Meenachil River

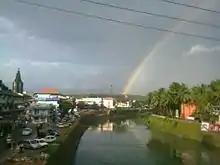
Pala town on the banks of the Meenachil

Meenachil river is the major river in Kottayam district and lakhs of people and many major towns and cities like Erattupetta, Palai, Ettumannur and Kottayam depend on this river for drinking water and water for commercial activities. In earlier days when road transport was not developed much, kettuvalloms used to transport goods through Meenachil up to 2 km above Erattupetta and take agricultural products like copra, spices and wood to Alleppy port. Thousands of farmers use water from the river for agriculture. It is the natural channel for the discharge of rain water into the sea from eastern hills of Kottayam dist. In its banks have come up major cities and commercial centres which also are cradles of the culture of this area of Travancore. Meenachil river water enters the Vembanad lake before reaching the sea and has a major share in shaping the water bodies in and around Kottayam towards western coast and the backwaters. During monsoon the river can be full or flooding the nearby low-lying areas on many occasions. People who live near the river and its tributaries indeed are deeply concerned about the decline of the river's water retention capacity due to loss of tree cover, top soil loss and excessive legal and illegal sand mining and also the serious water pollution issues due to garbage disposal to the river all along the banks of the river. There is now acute shortage of water in summer. The mighty rain-fed river turns almost completely dry in summer. Unless some serious, immediate effort is not taken, Meenachil River will soon become highly polluted affecting lots of people who depend on the river.